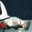
Label: shark